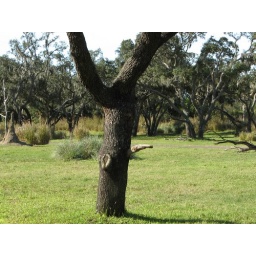
Rachel pointed out that this tree is anitomically correct. this was in the middle of the truck ride at Animal Kingdom